Zoids Infinity

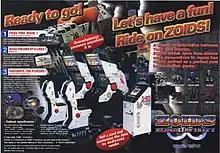
Arcade flyer

Zoids Infinity is a series of sci-fi shooter arcade games that can be used in conjunction with special swipe cards to unlock new features. Originally debuting in 2004 as a System 246 coin-operated arcade game from Taito in Japan.